Antibiotic sensitivity testing

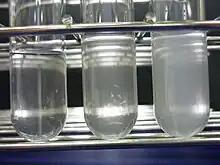
From left to right: 0.5, 1, and 2 McFarland standards

Testing based on exposing bacteria to antibiotics uses agar plates or dilution in agar or broth. The selection of antibiotics will depend on the organism grown, and the antibiotics that are available locally. To ensure that the results are accurate, the concentration of bacteria that is added to the agar or broth (the inoculum) must be standardized. This is accomplished by comparing the turbidity of bacteria suspended in saline or broth to McFarland standards—solutions whose turbidity is equivalent to that of a suspension containing a given concentration of bacteria. Once an appropriate concentration (most commonly an 0.5 McFarland standard) has been reached, which can be determined by visual inspection or by photometry, the inoculum is added to the growth medium.